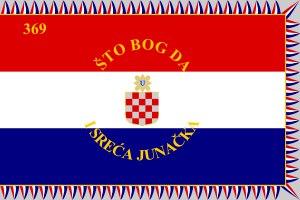
Les forces armées de nombreux pays ont, à un moment ou à un autre, fait appel à des volontaires étrangers motivés par des considérations politiques, idéologiques ou autres pour rejoindre une armée étrangère. Ceux-ci peuvent être constitués en unités d'une nationalité donnée ou en unités étrangères de nationalité mixte. Parfois, des volontaires étrangers étaient ou sont incorporés dans des unités ordinaires. Cette pratique est très ancienne, remontant au moins à l'Empire romain, qui recrutait des non-citoyens dans des unités auxiliaires sur la promesse qu'ils recevraient la citoyenneté romaine pour eux-mêmes et leurs descendants à la fin de leur service.